Describe the emotion expressed in this image:  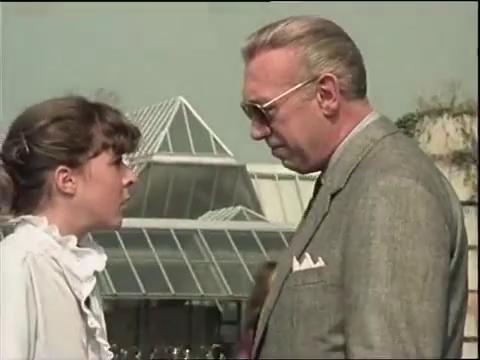
This person displays Pain, valence and arousal with low intensity.